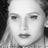
Emotion: neutral